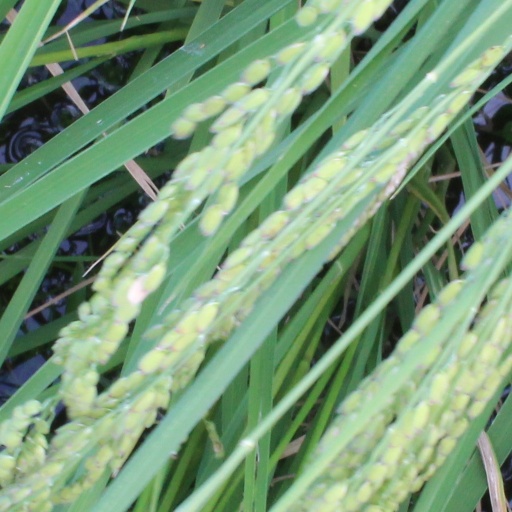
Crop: rice